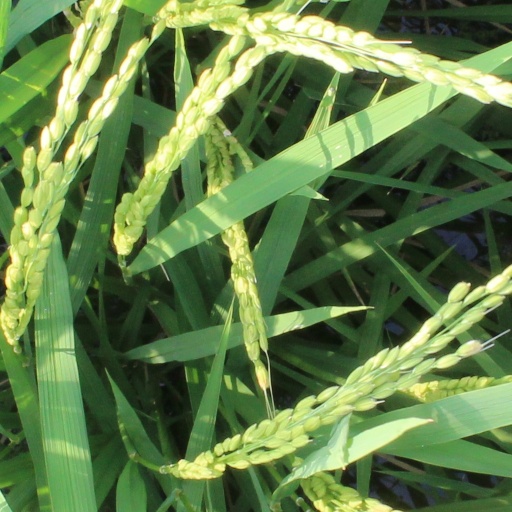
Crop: rice